2013 Israeli legislative election

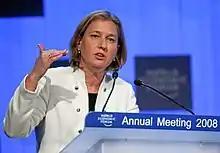
Tzipi Livni

United Torah Judaism is an alliance of two Haredi parties, the Hasidic Agudat Israel party and the Lithuanian Degel HaTorah party.